London Underground departmental stock

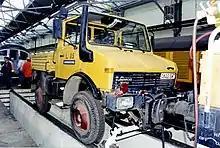
L85, one of two Unimog road-rail vehicles, parked inside Ruislip Depot

London Underground has owned a small number of departmental vehicles which were not ballast motor or pilot motor cars. Between 1935 and 1950, the District line had a weed-killing train, initially consisting of a 1905-built B stock driving motor car and a control trailer. The two cars were kept at Ealing Common depot, but the control trailer was scrapped in 1937 and replaced by a second motor car, to provide more power. Weed-killing duties were not carried out during the Second World War, and the vehicles were not refurbished subsequently. They were scrapped in 1950.